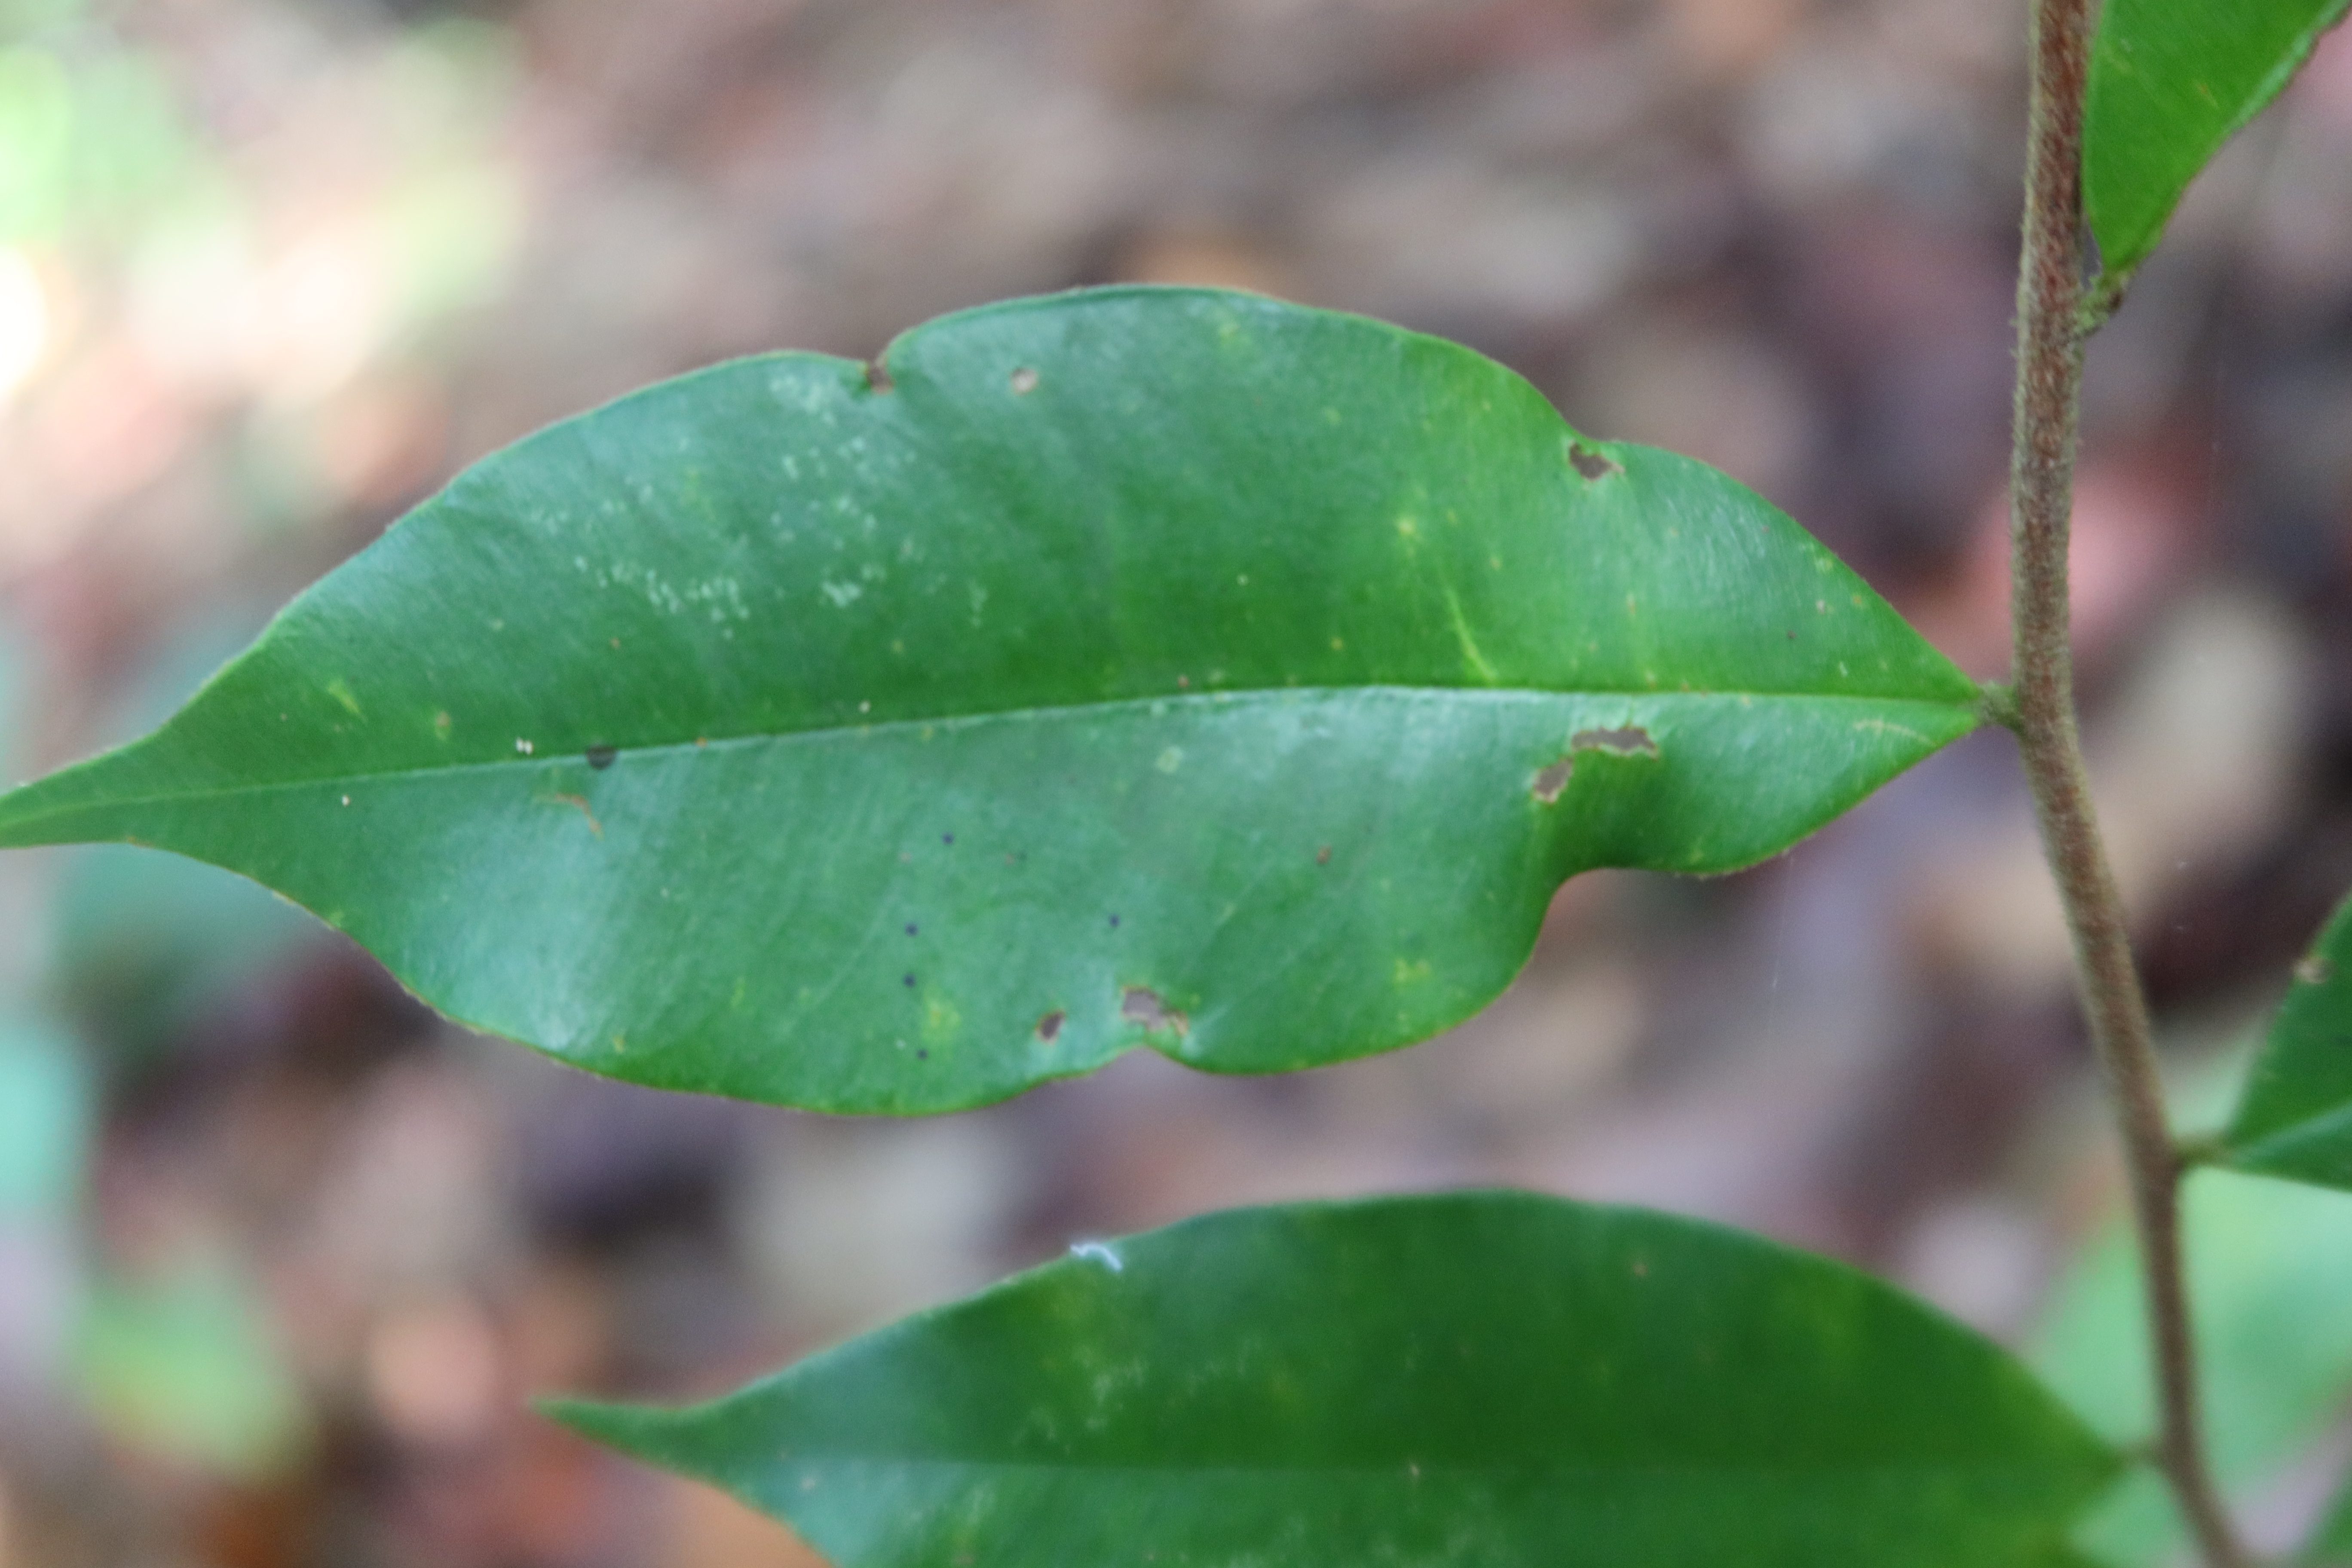
Label: Brown spots